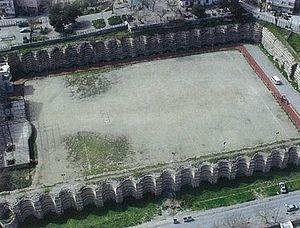
La Citerne de l’Hebdomon était l’une de quatre grandes citernes à ciel ouvert de l’ancienne Constantinople. Elle était située à Hebdomon, faubourg situé hors des murs de la Constantinople byzantine. À l’époque ottomane, elle fut connue sous le nom de Fildamı Sarnıcı. De nos jours, l’Hebdomon fait partie du district Bakirköy dans les faubourgs d’Istanbul.